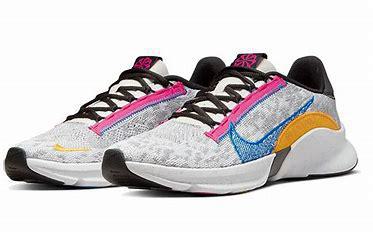
Brand: Nike
Model: Superrep Go 3 Flyknit Next Nature